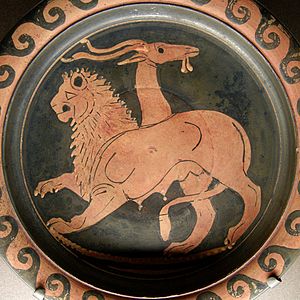
Bellerofon
Kimæren afbildet på en tallerken i Louvre. 350–340 f.Kr.
Bellerofon var en af græsk mytologis helte. Historien er en retledning i, hvordan forholdet mellem en dødelig hero og guderne skal være. Som ung ærede han guderne og vandt deres yndest; senere blev han grebet af hybris. Han var søn af Poseidon og Eurynome, der var gift med Sisyfos' søn kong Glaukos. Denne opdrog Bellerofon som sin egen. Zeus skal have afgjort, at Glaukos aldrig skulle få egne børn, fordi han havde fornærmet Afrodite, da han forhindrede sine hopper i at parre sig, så de skulle være i bedre form ved hestevæddeløbene.